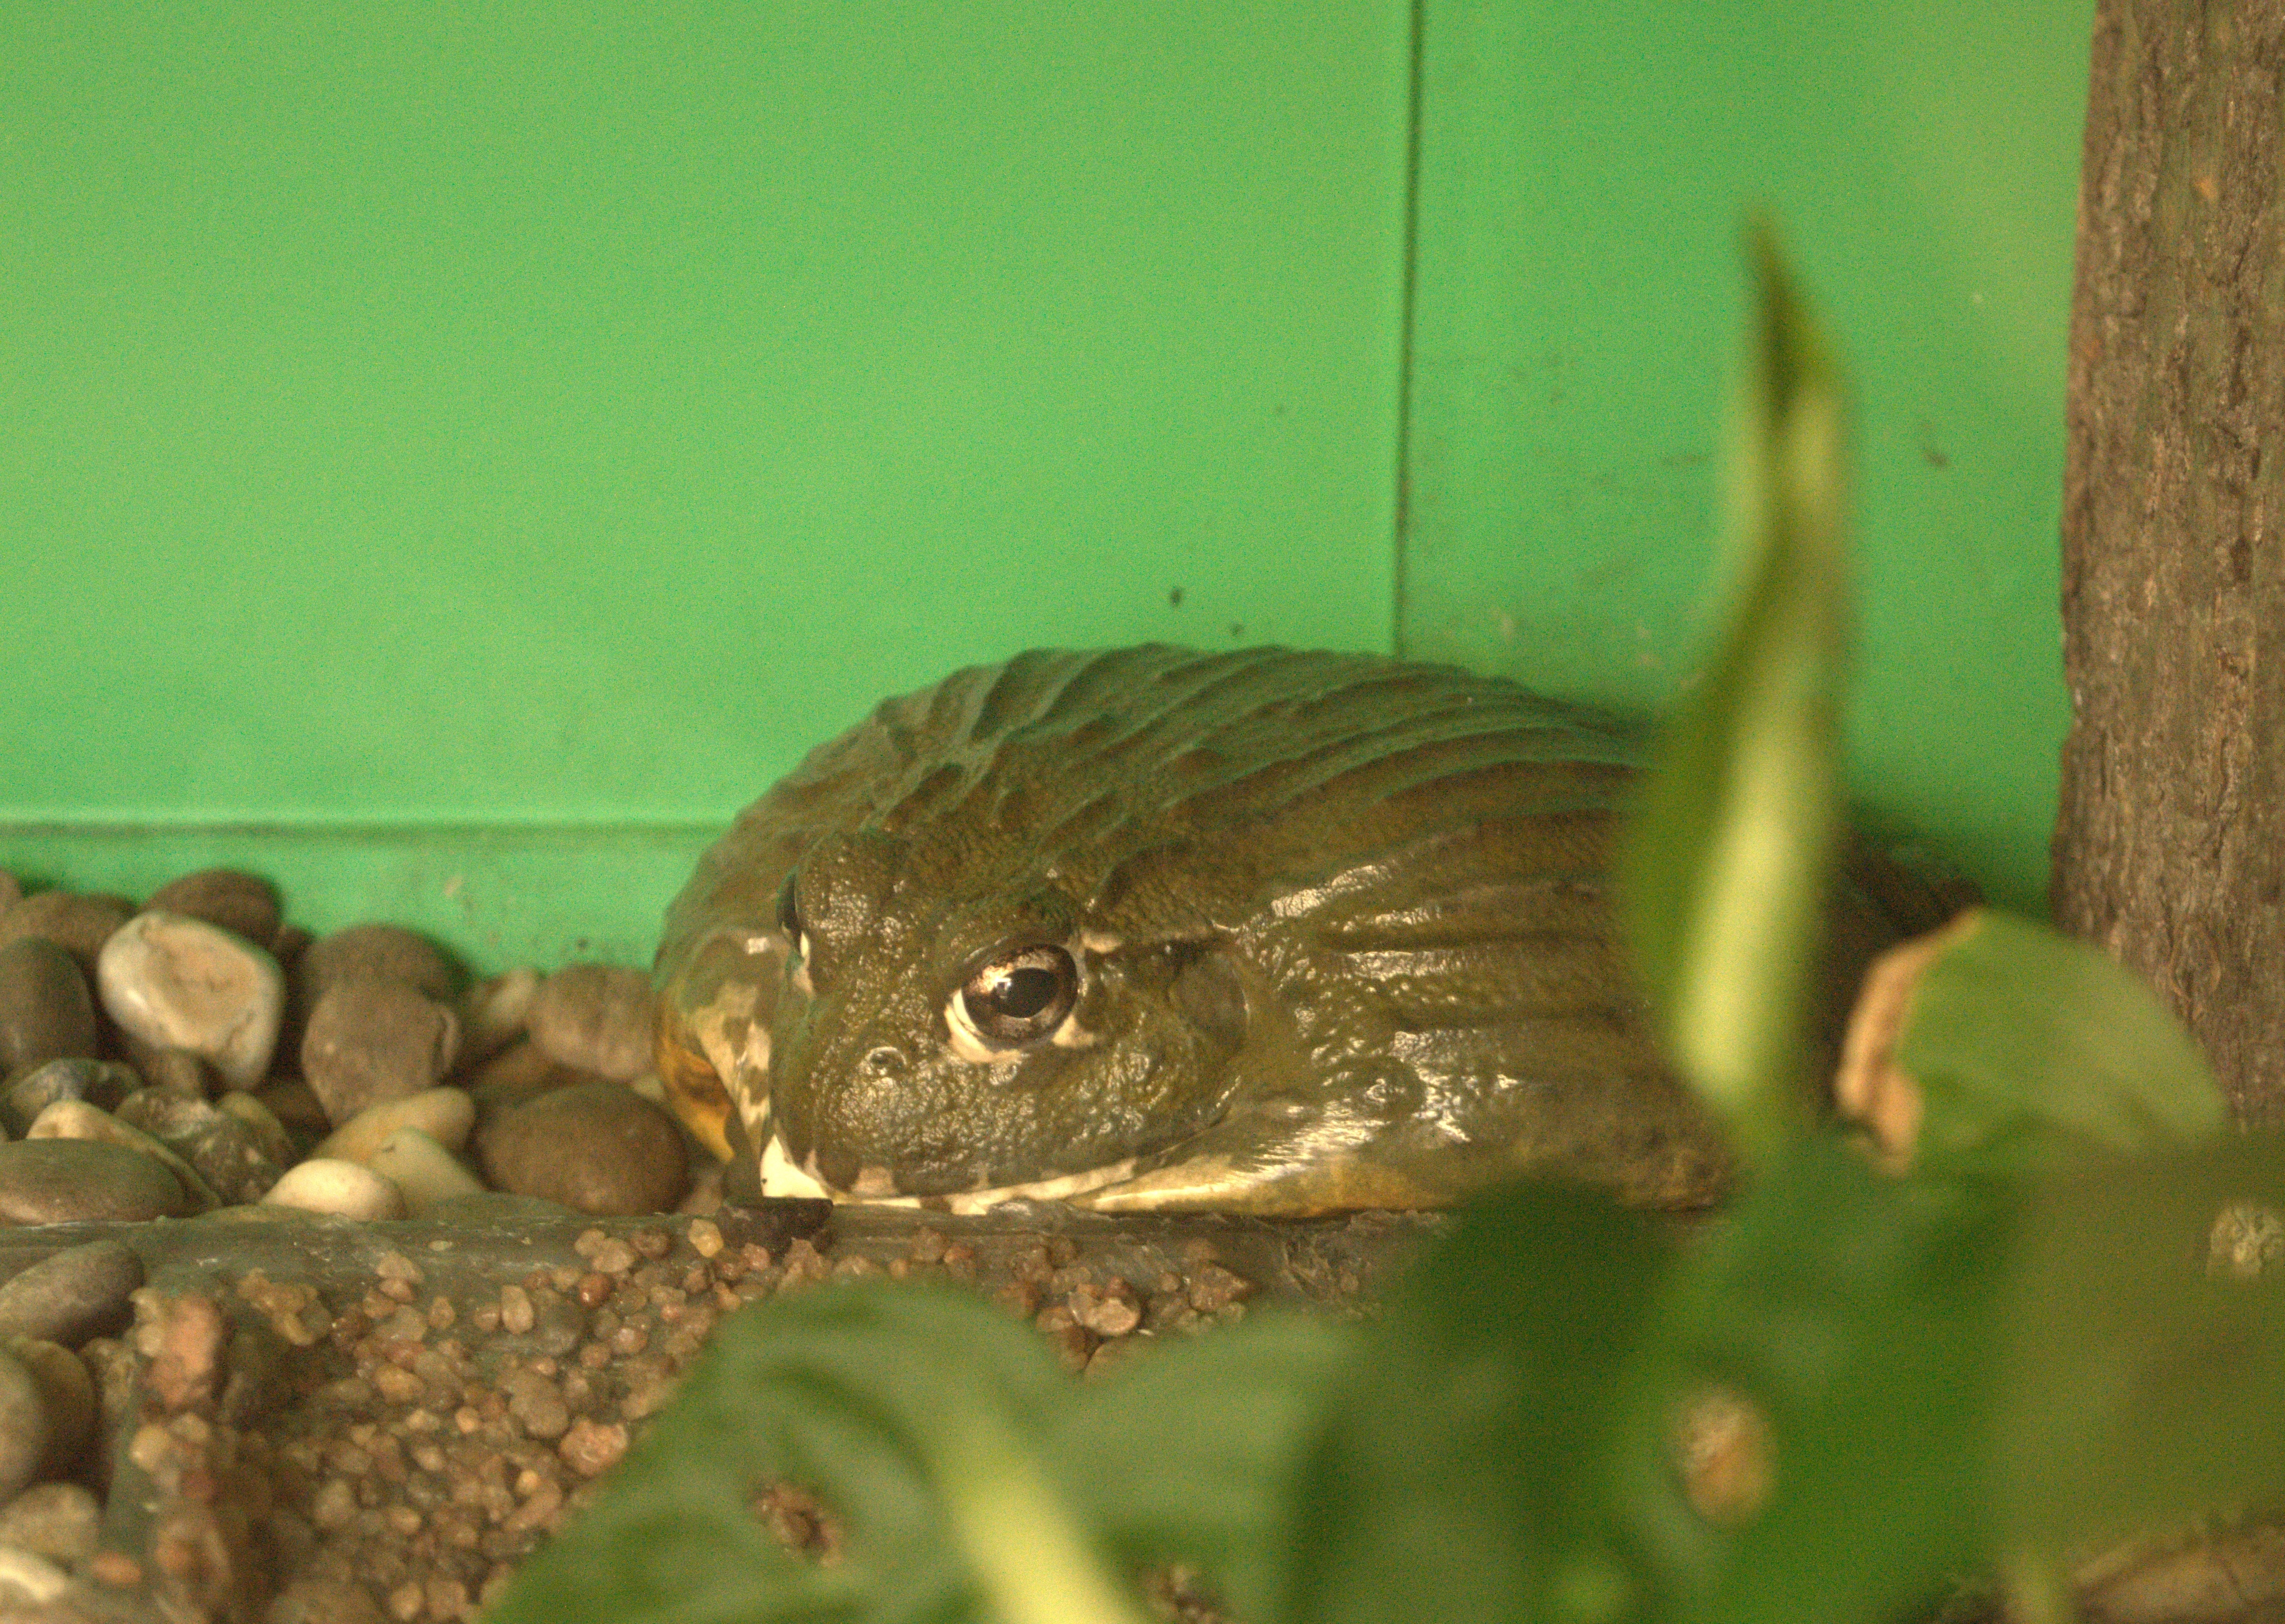
frog, zoo, fauna, reptile, terrestrial animal, organism, amphibian, scaled reptile, lizard, lacertidae